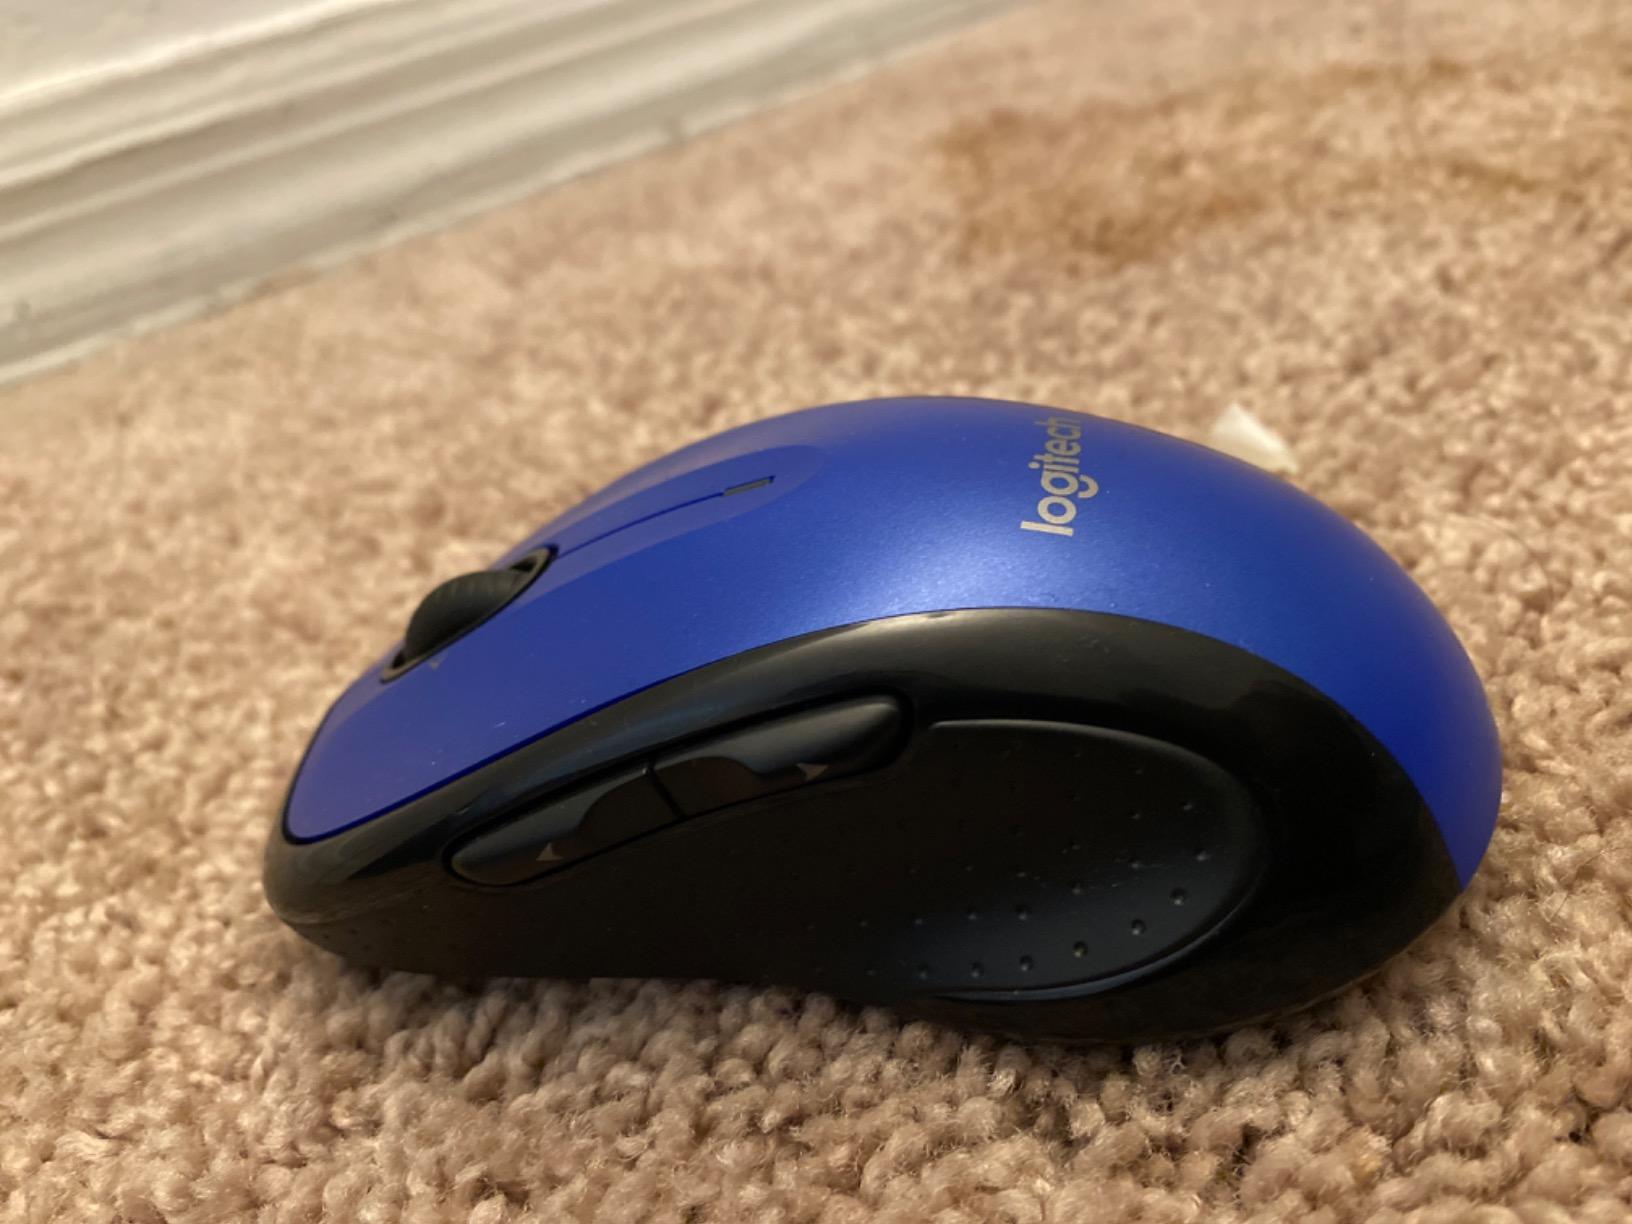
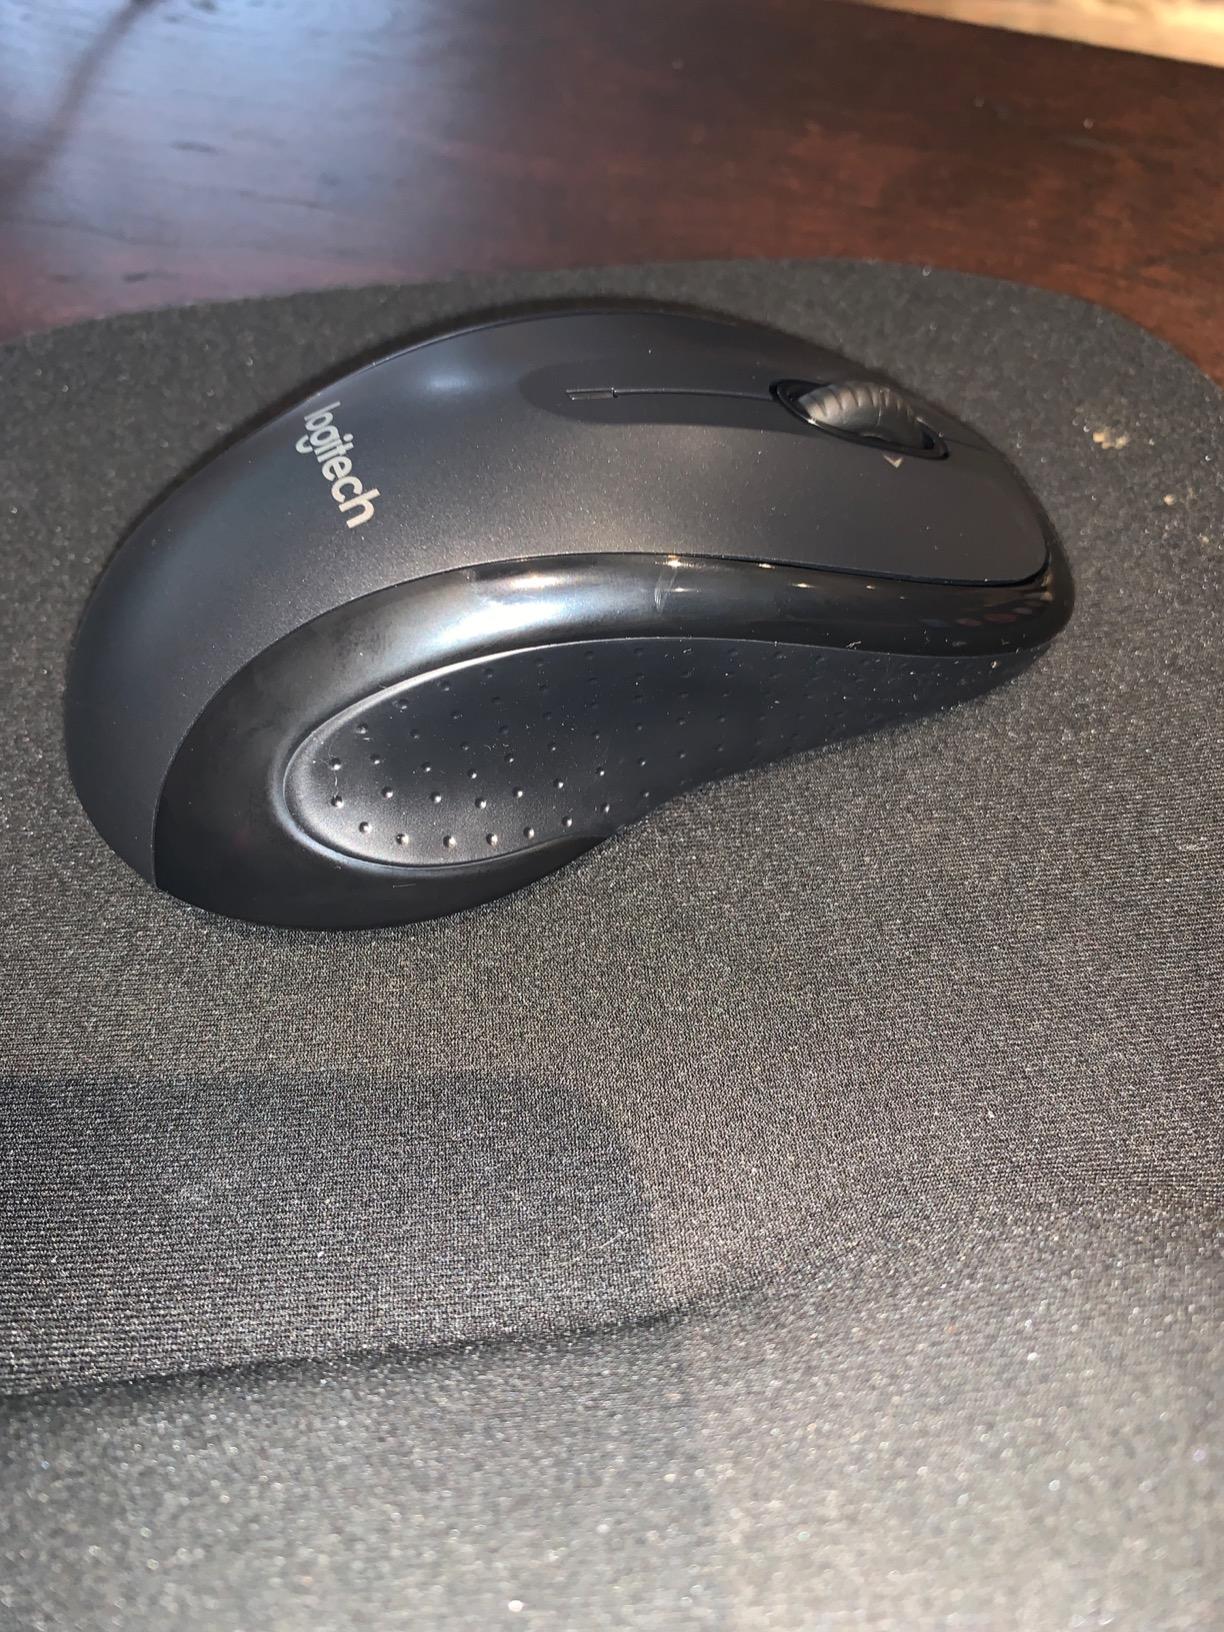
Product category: mouse
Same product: no